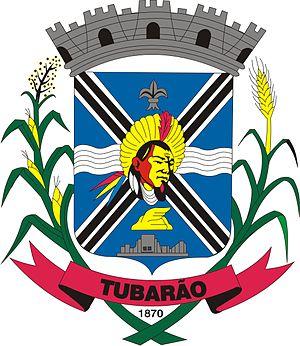
Tubarão est une ville brésilienne du sud de l'État de Santa Catarina.